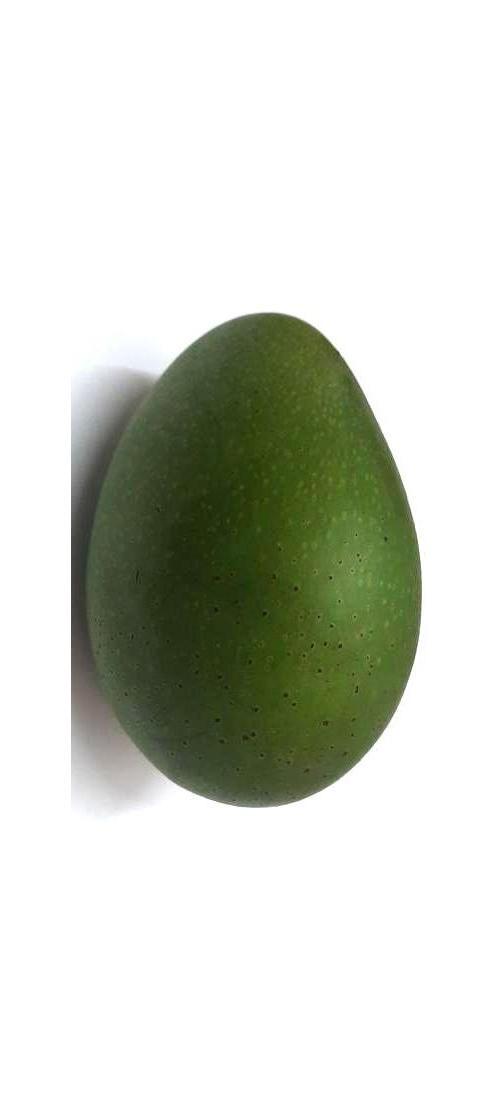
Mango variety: Ashshina Zhinuk